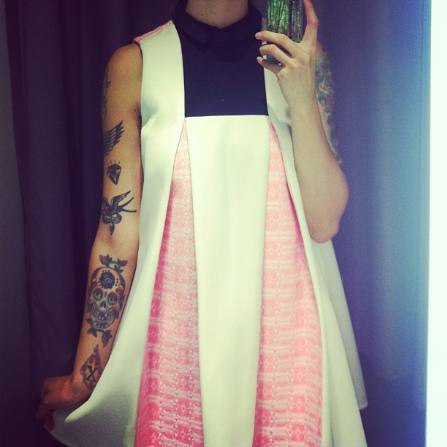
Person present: Yes